Free Wheeling

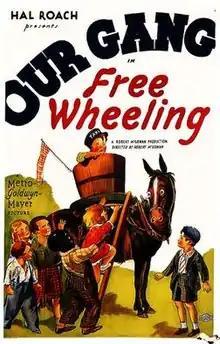
Film poster

Free Wheeling is a 1932 "Our Gang" short comedy film directed by Robert F. McGowan. It was the 117th "Our Gang" short to be released.